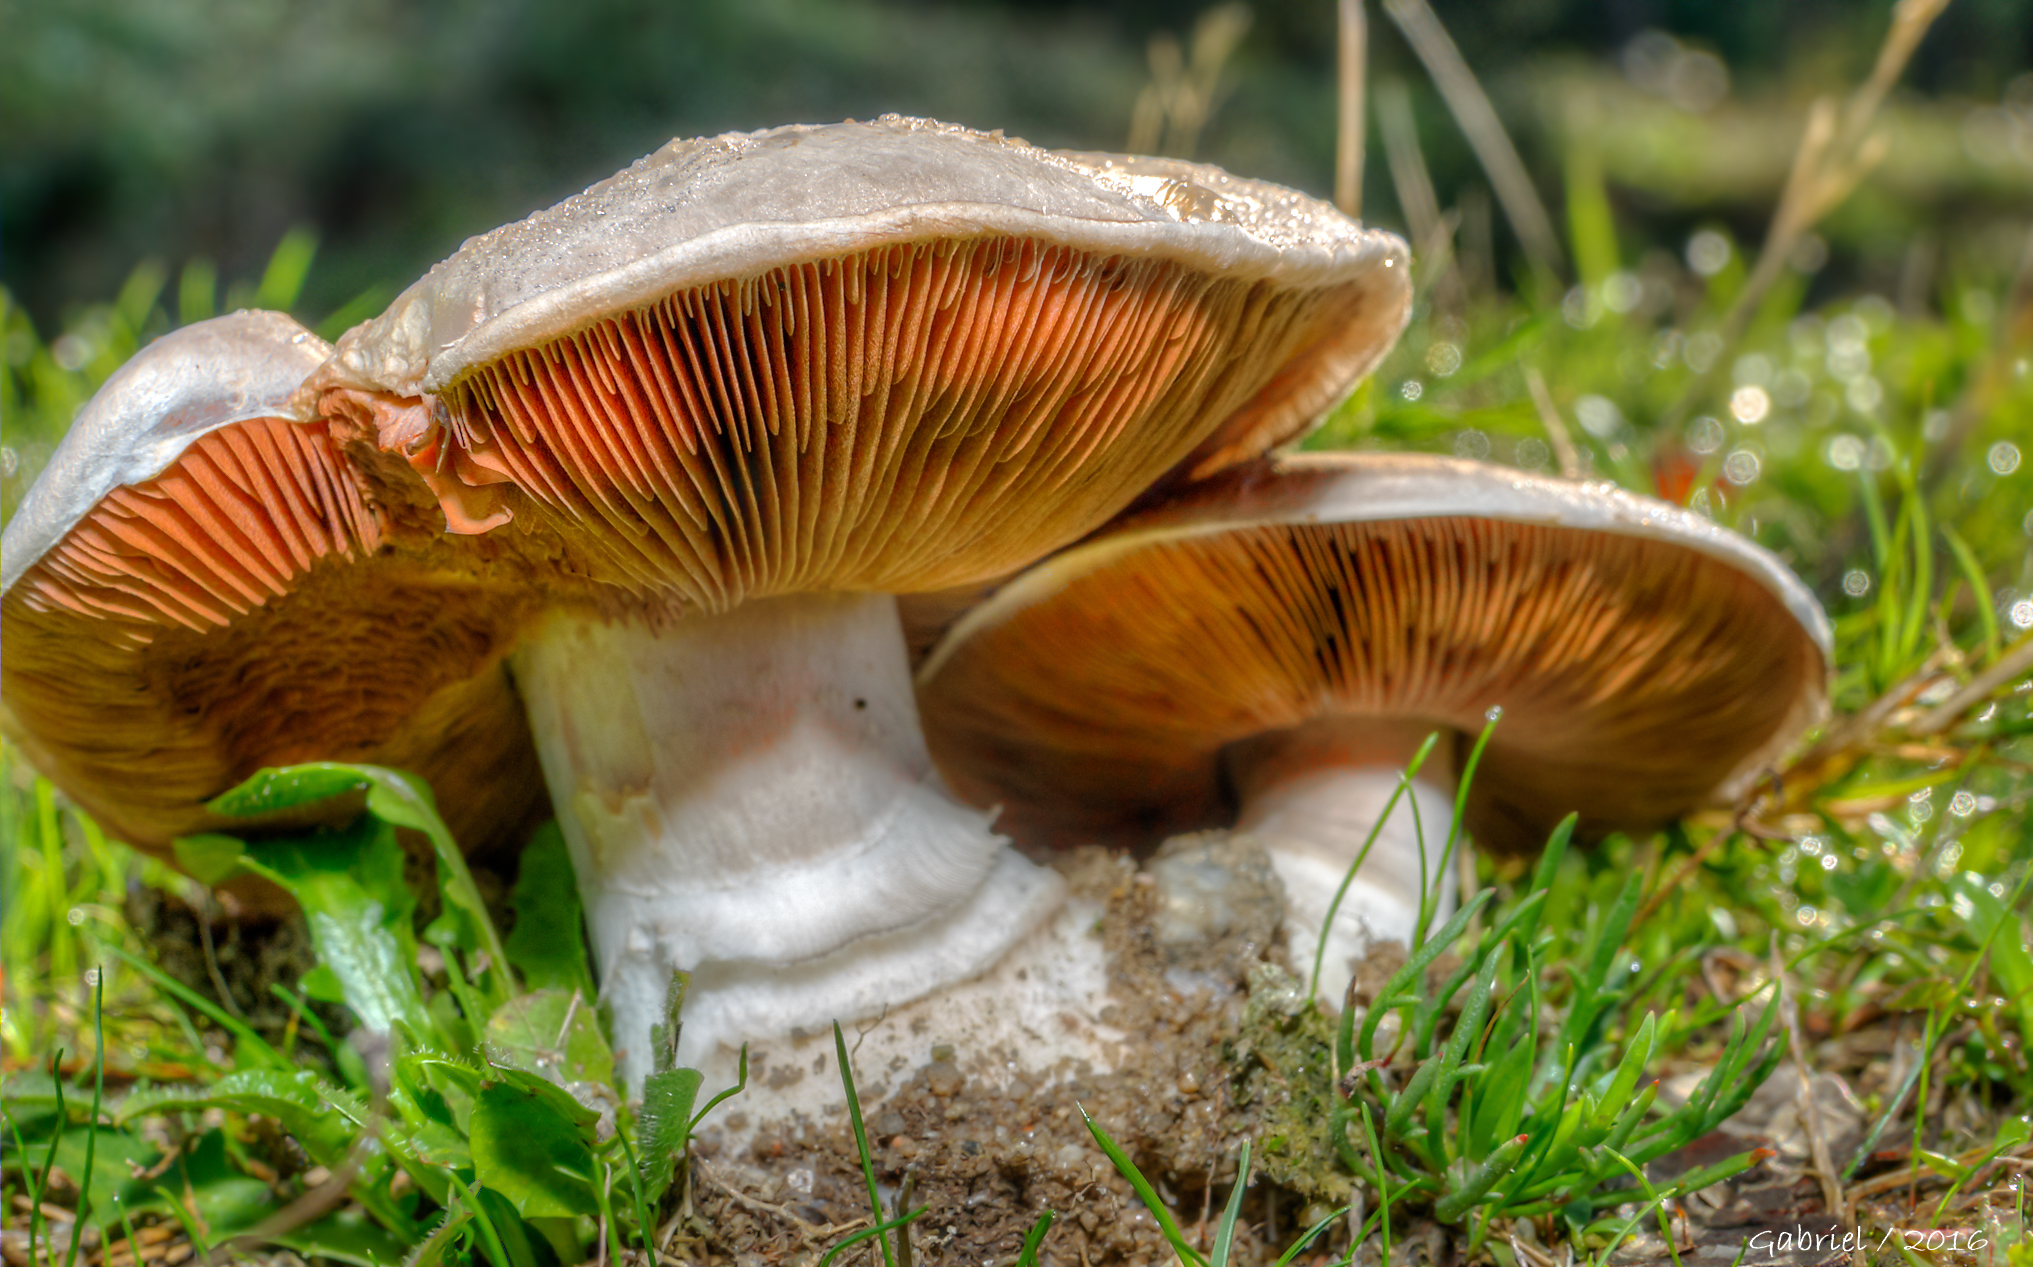
nature, wildlife, macro, mushroom, flora, fauna, fungus, hdr, mushrooms, naturaleza, setas, woodland, bolete, ggl1, gaby1, xovesphoto, sonydscrx10iii, sonyrx10iii, rx10iii, rx10m3, hdrjpg, agaricus, macro photography, oyster mushroom, edible mushroom, medicinal mushroom, agaricaceae, penny bun, pleurotus eryngii